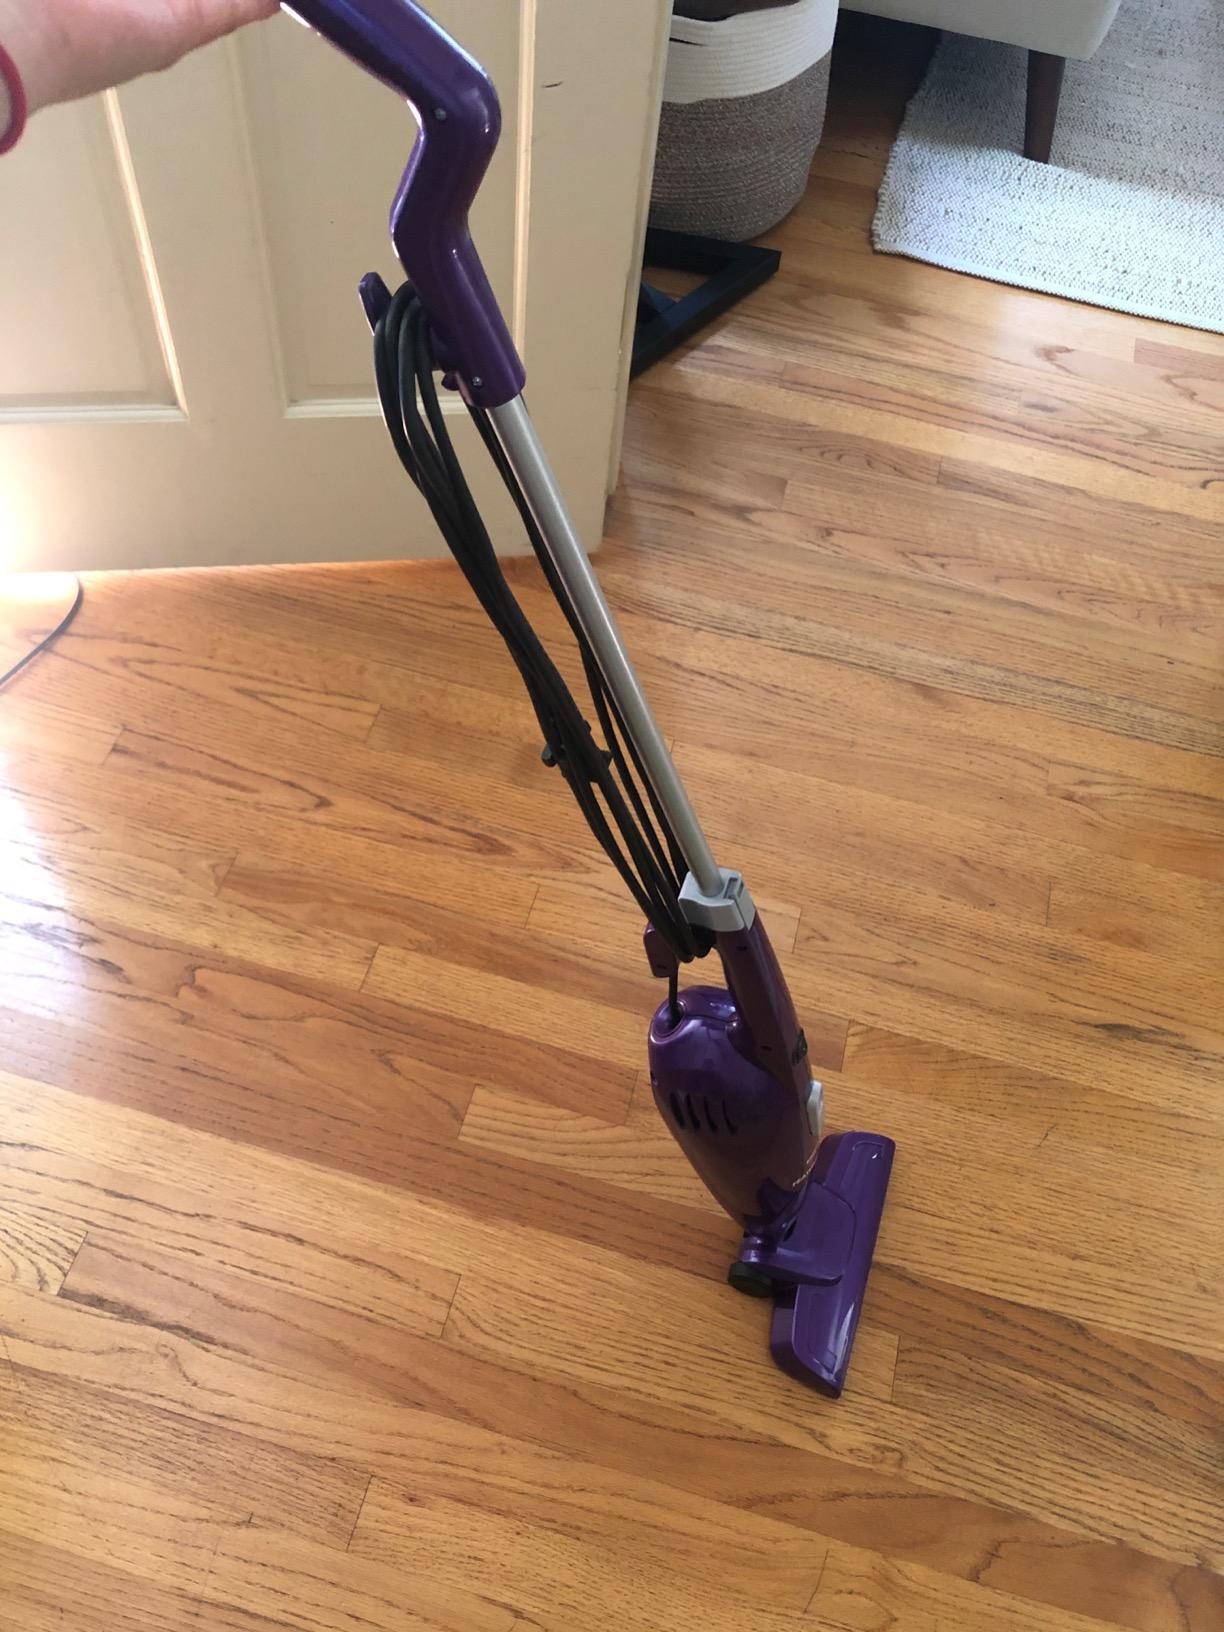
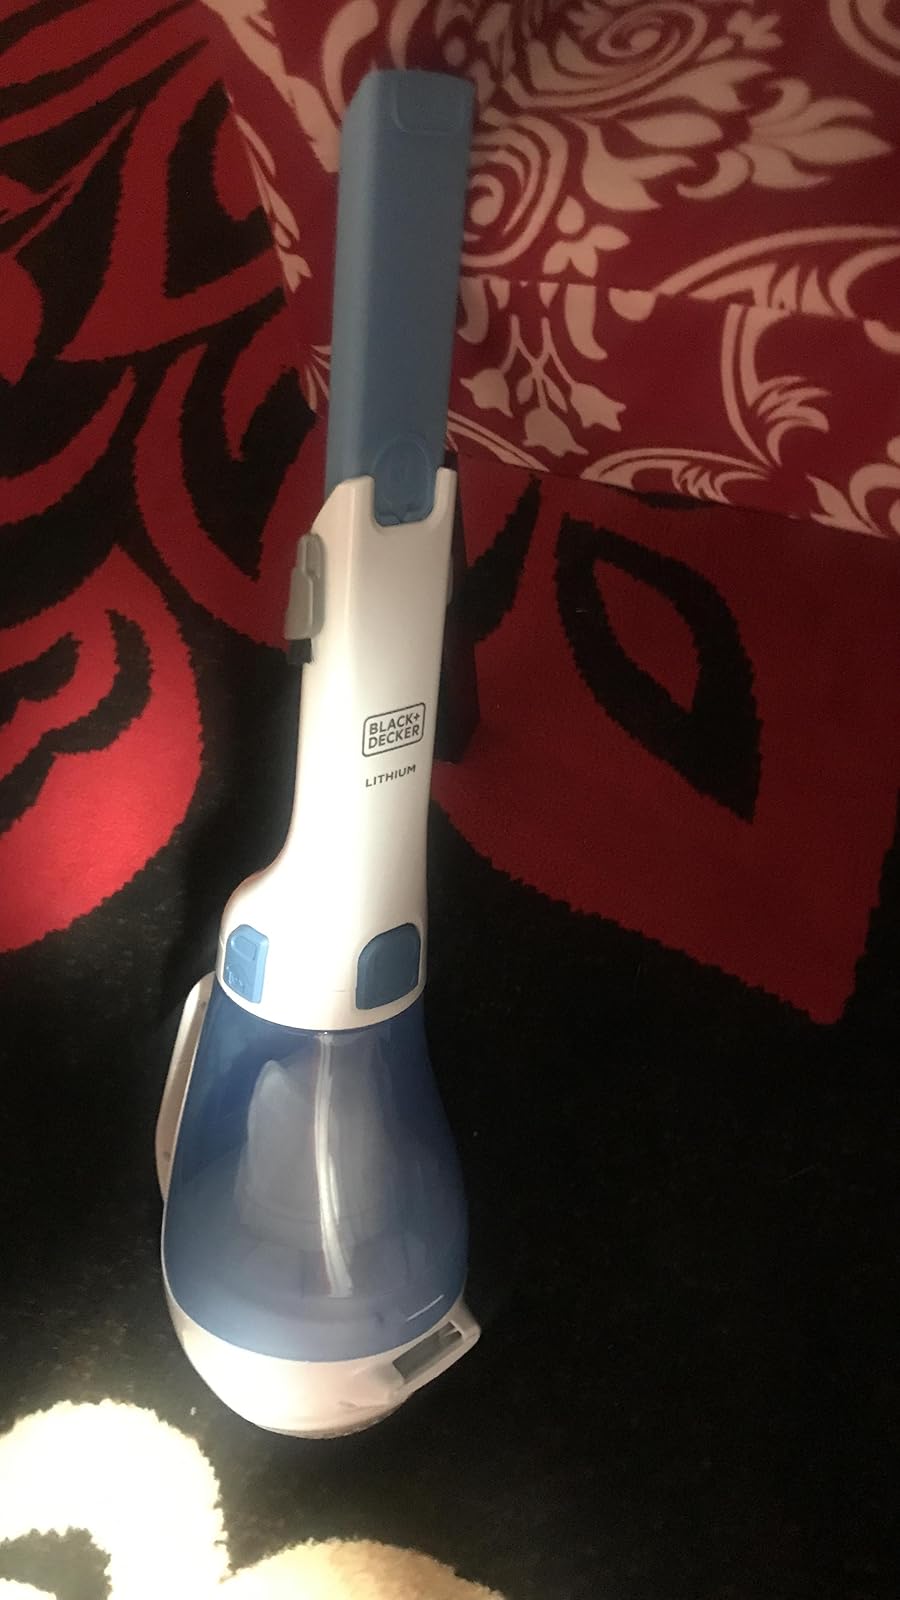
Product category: items_vacuum
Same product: no